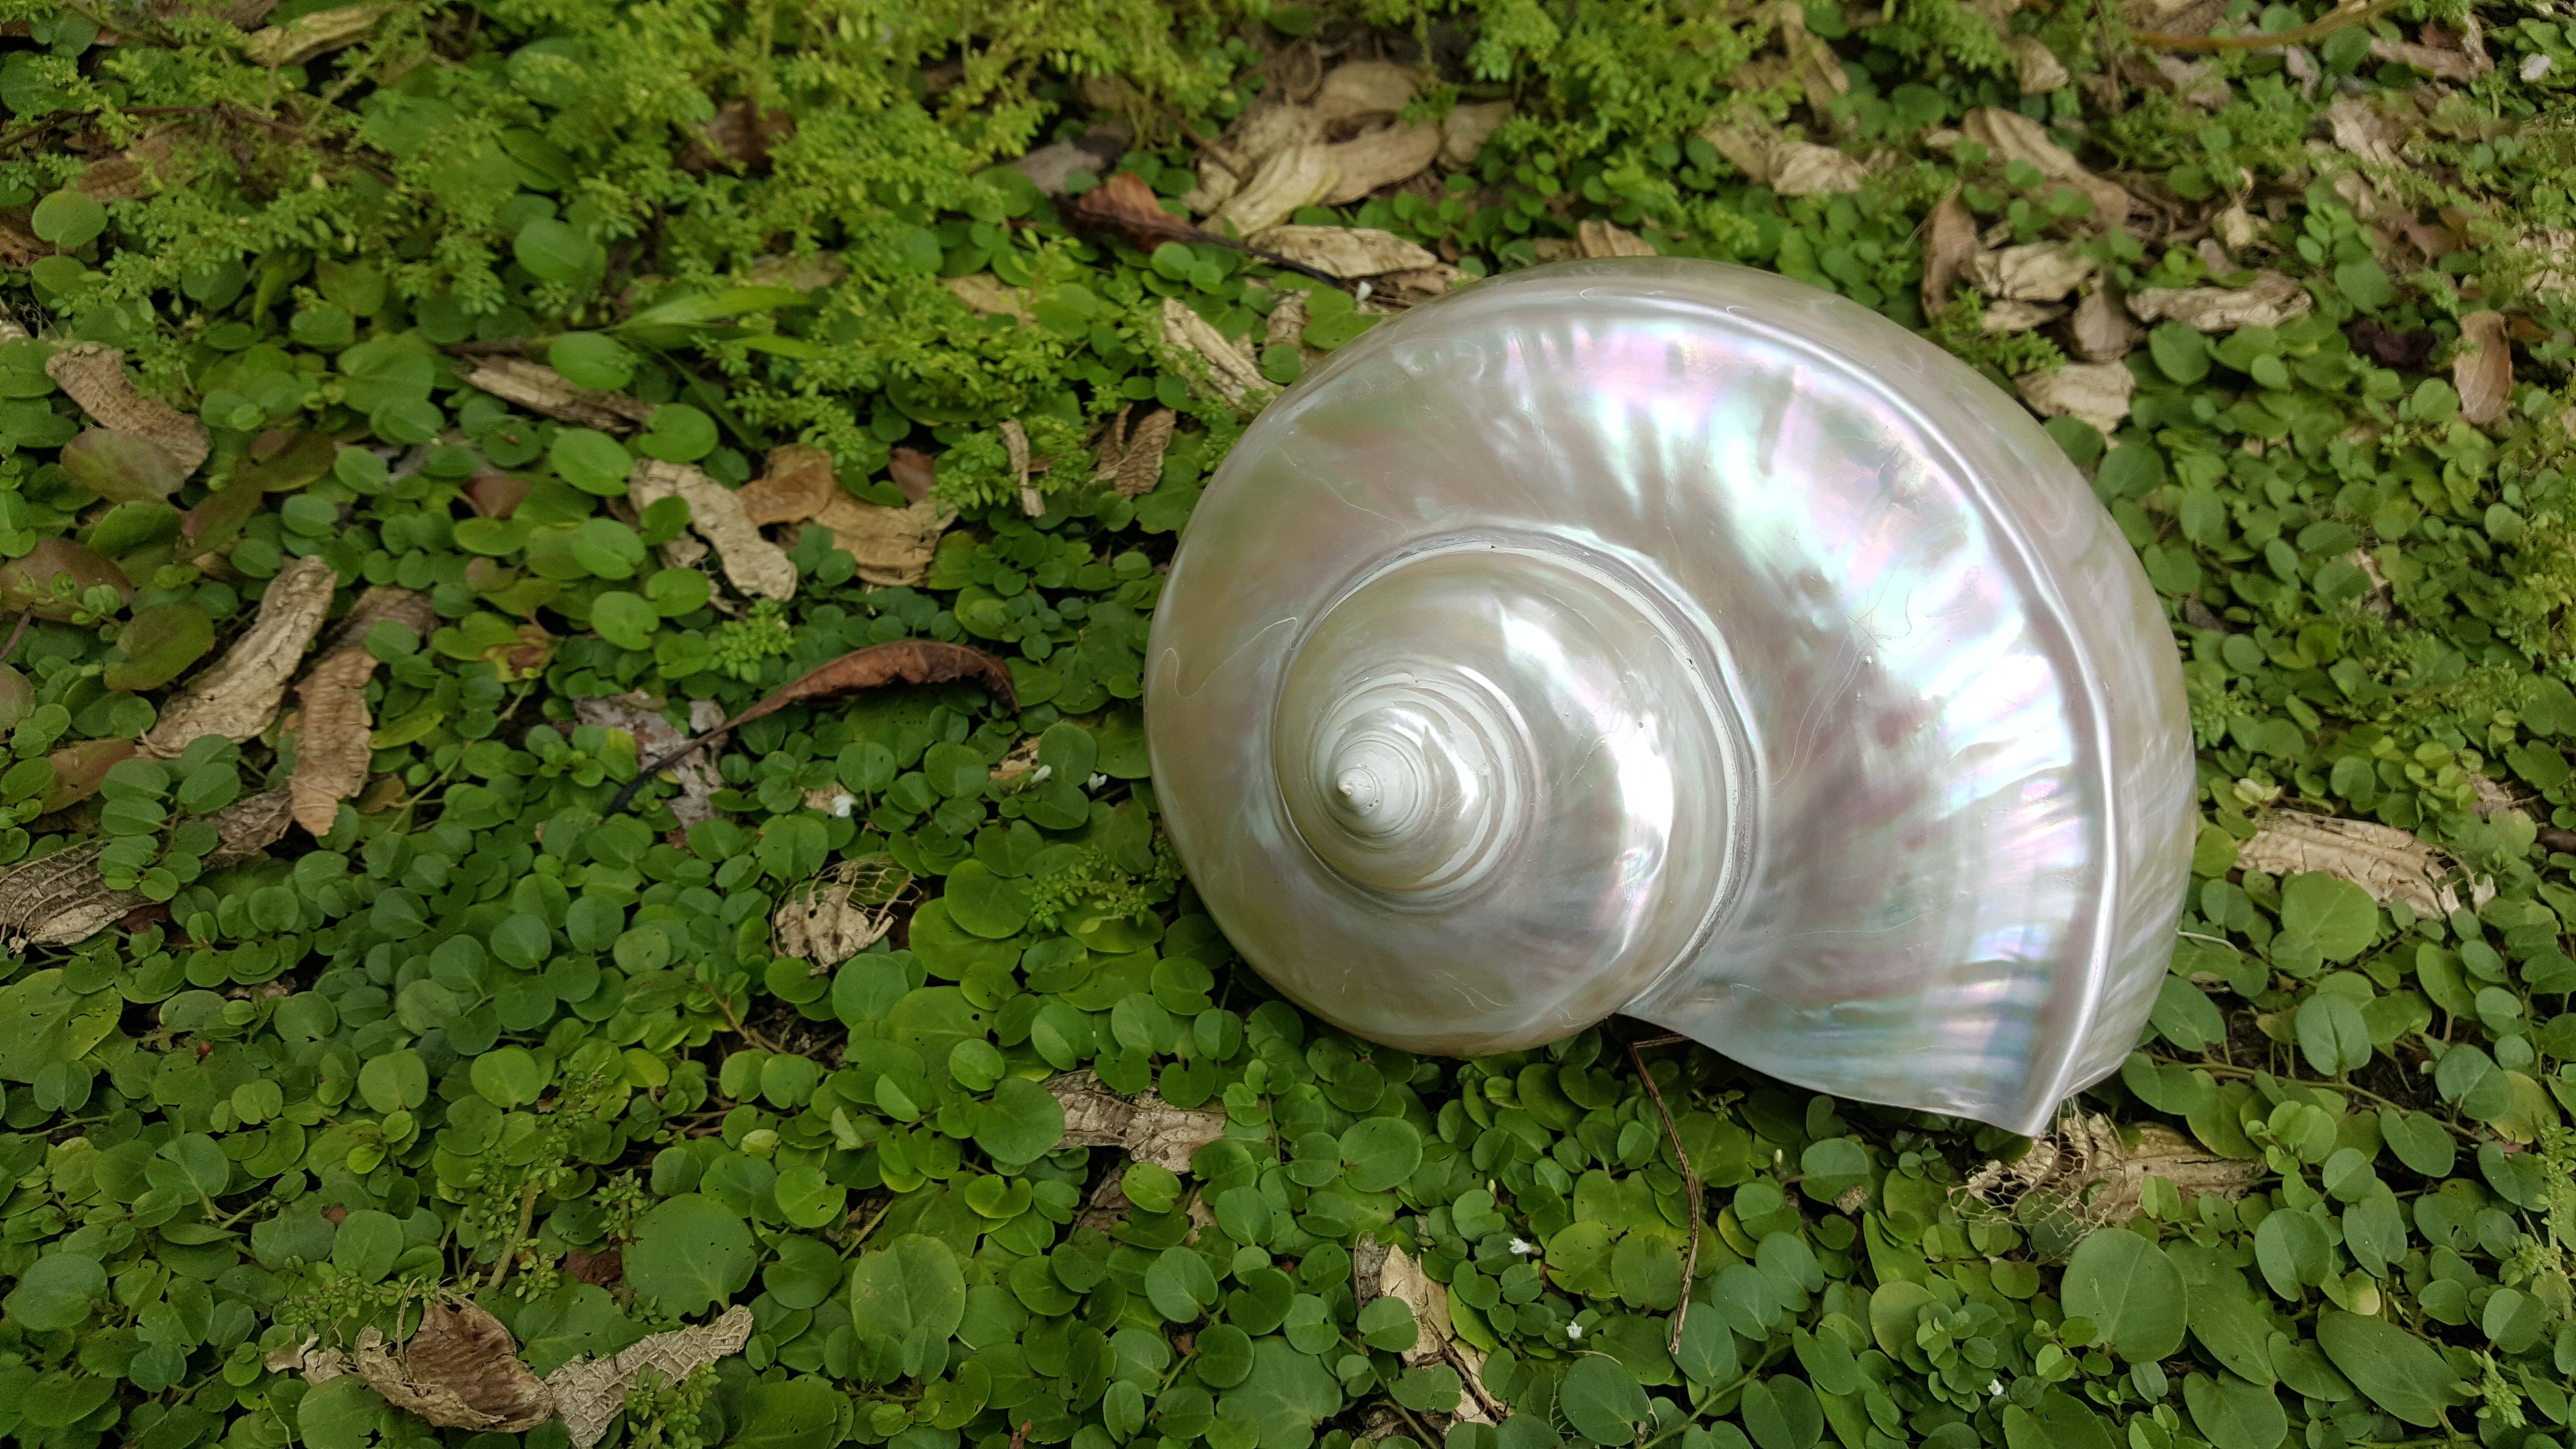
leaf, green, fern, shell, invertebrate, snail, pearl fire, oud shells, nautilus sea, nautilus green, mother of pearl, conch pearls, snails and slugs